Lykke Li videography

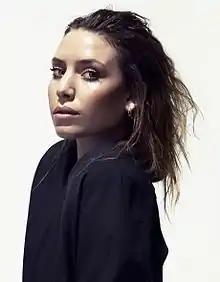
Li in 2010

Lykke Li is a Swedish singer, songwriter, actress and model. She has appeared in music videos, films and commercials. Li made her acting debut in the 2014 Swedish crime film "Tommy", directed by longtime collaborator Tarik Saleh. In 2017, Li starred in Terrence Malick's "Song to Song" where she played one of Ryan Gosling's love interests. Her song "Gunshot" was used in the television commercial for the Peugeot 108, which stars Li. She also starred in a short film for Gucci's Spring/Summer 2015 collection, which featured her song "Just Like a Dream".